Santander Cycles

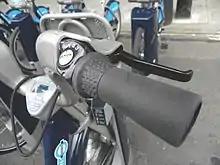
Hire bike handlebar

Owing to the success of the scheme, major expansions have taken place to increase the number of bikes and docking stations across London.